Manaus

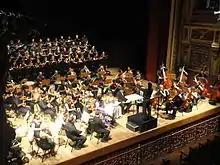

Ships dock at the main port in Manaus directly downtown on the banks of the Negro River. The terraced city is home to a network of bridged channels that divide it into several compartments. Several mobile phone companies have manufacturing plants in the port area, and other major electronics manufacturers also have plants there. Major exports going through the port include Brazil nuts, chemicals, petroleum, electrical equipment, and forest products.